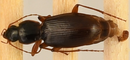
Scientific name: Synuchus impunctatus
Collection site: Bartlett Experimental Forest NEON (BART), plot BART_079